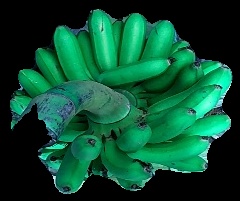
Variety: rasbale
Grade: grade1